List of recipients of the United States Presidential Unit Citation

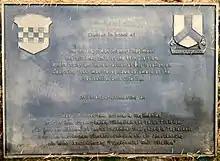
Memorial plaque for Presidential Unit Citation near Losheimergraben

Says Captain John Della-Giustina, "For their exploits, the I&R Platoon, 394th Infantry Regiment, 99th Infantry Division, would later become "the most heavily decorated platoon for a single action in World War II."